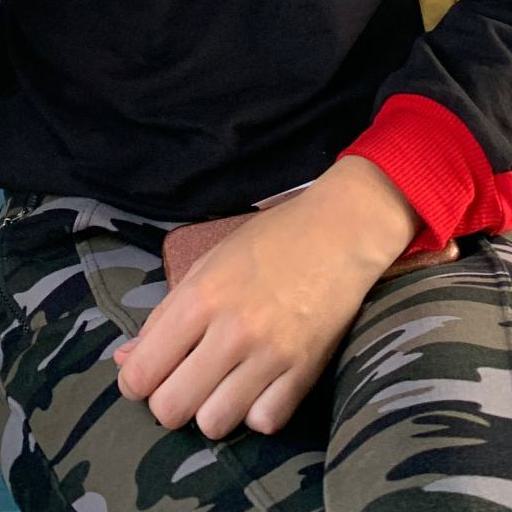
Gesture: no_gesture